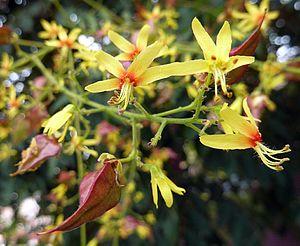
Koelreuteria paniculata, le Savonnier, est un arbre de la famille des Sapindacées originaire de Chine et de Corée.